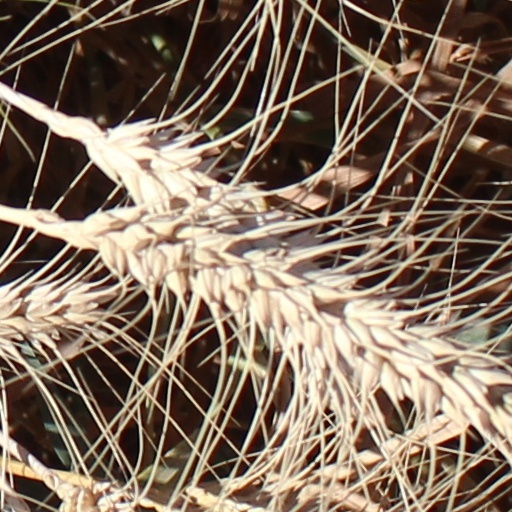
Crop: wheat